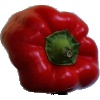
Label: Pepper Red 1